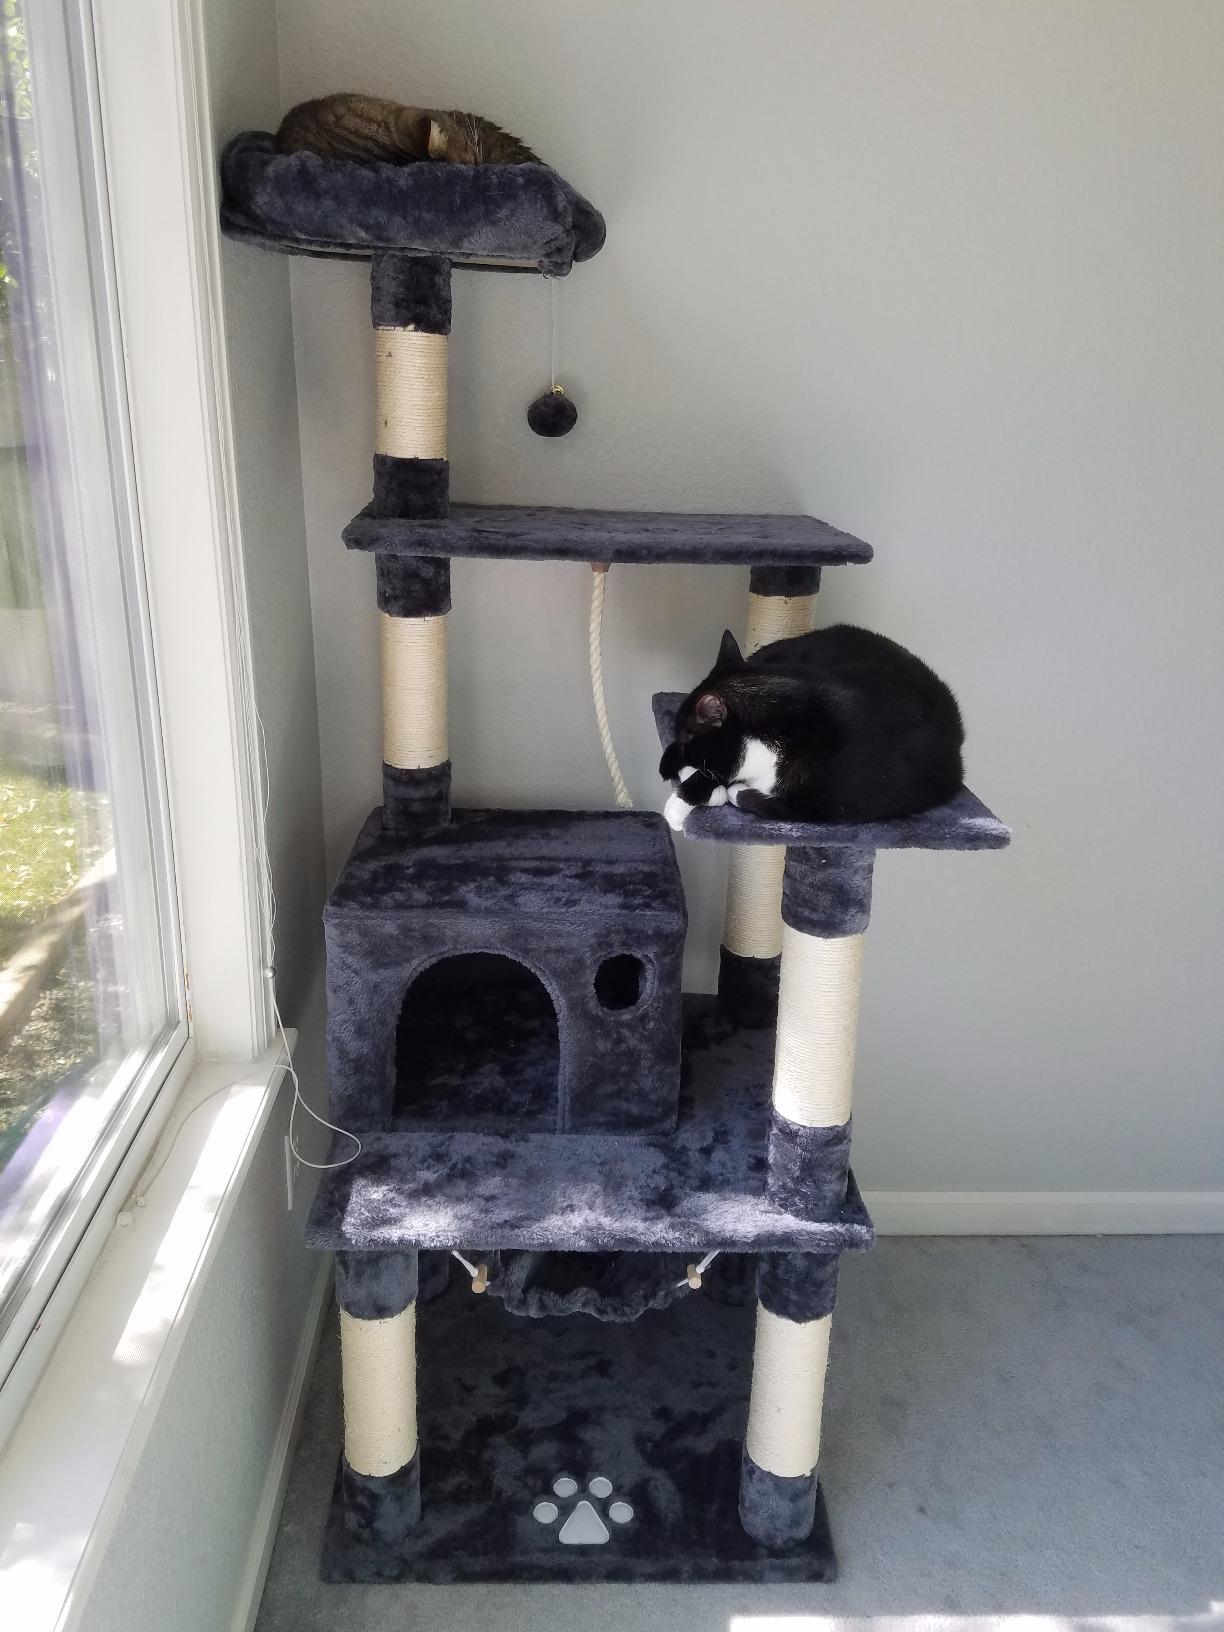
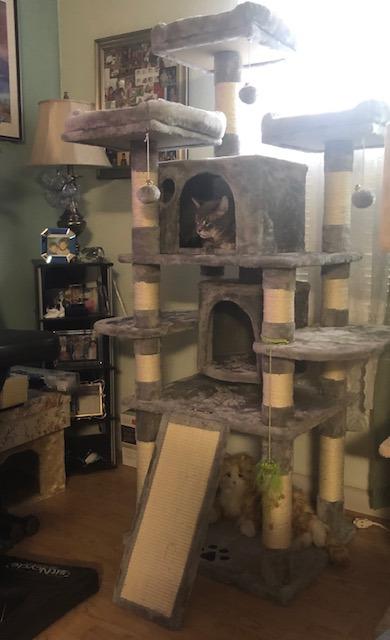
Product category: items_cat tree
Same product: no